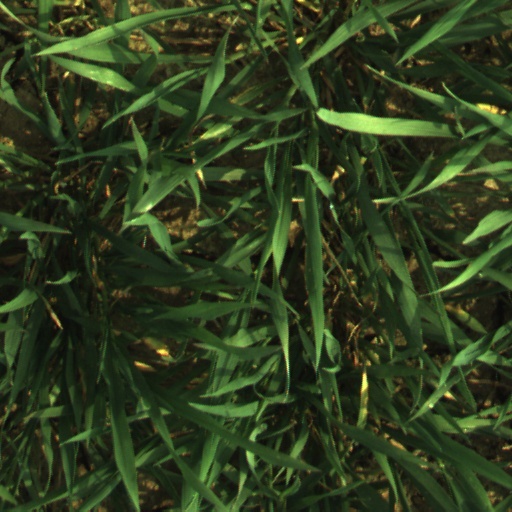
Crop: wheat